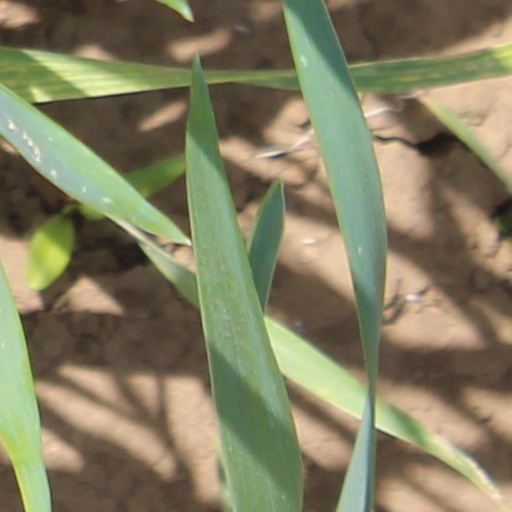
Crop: wheat